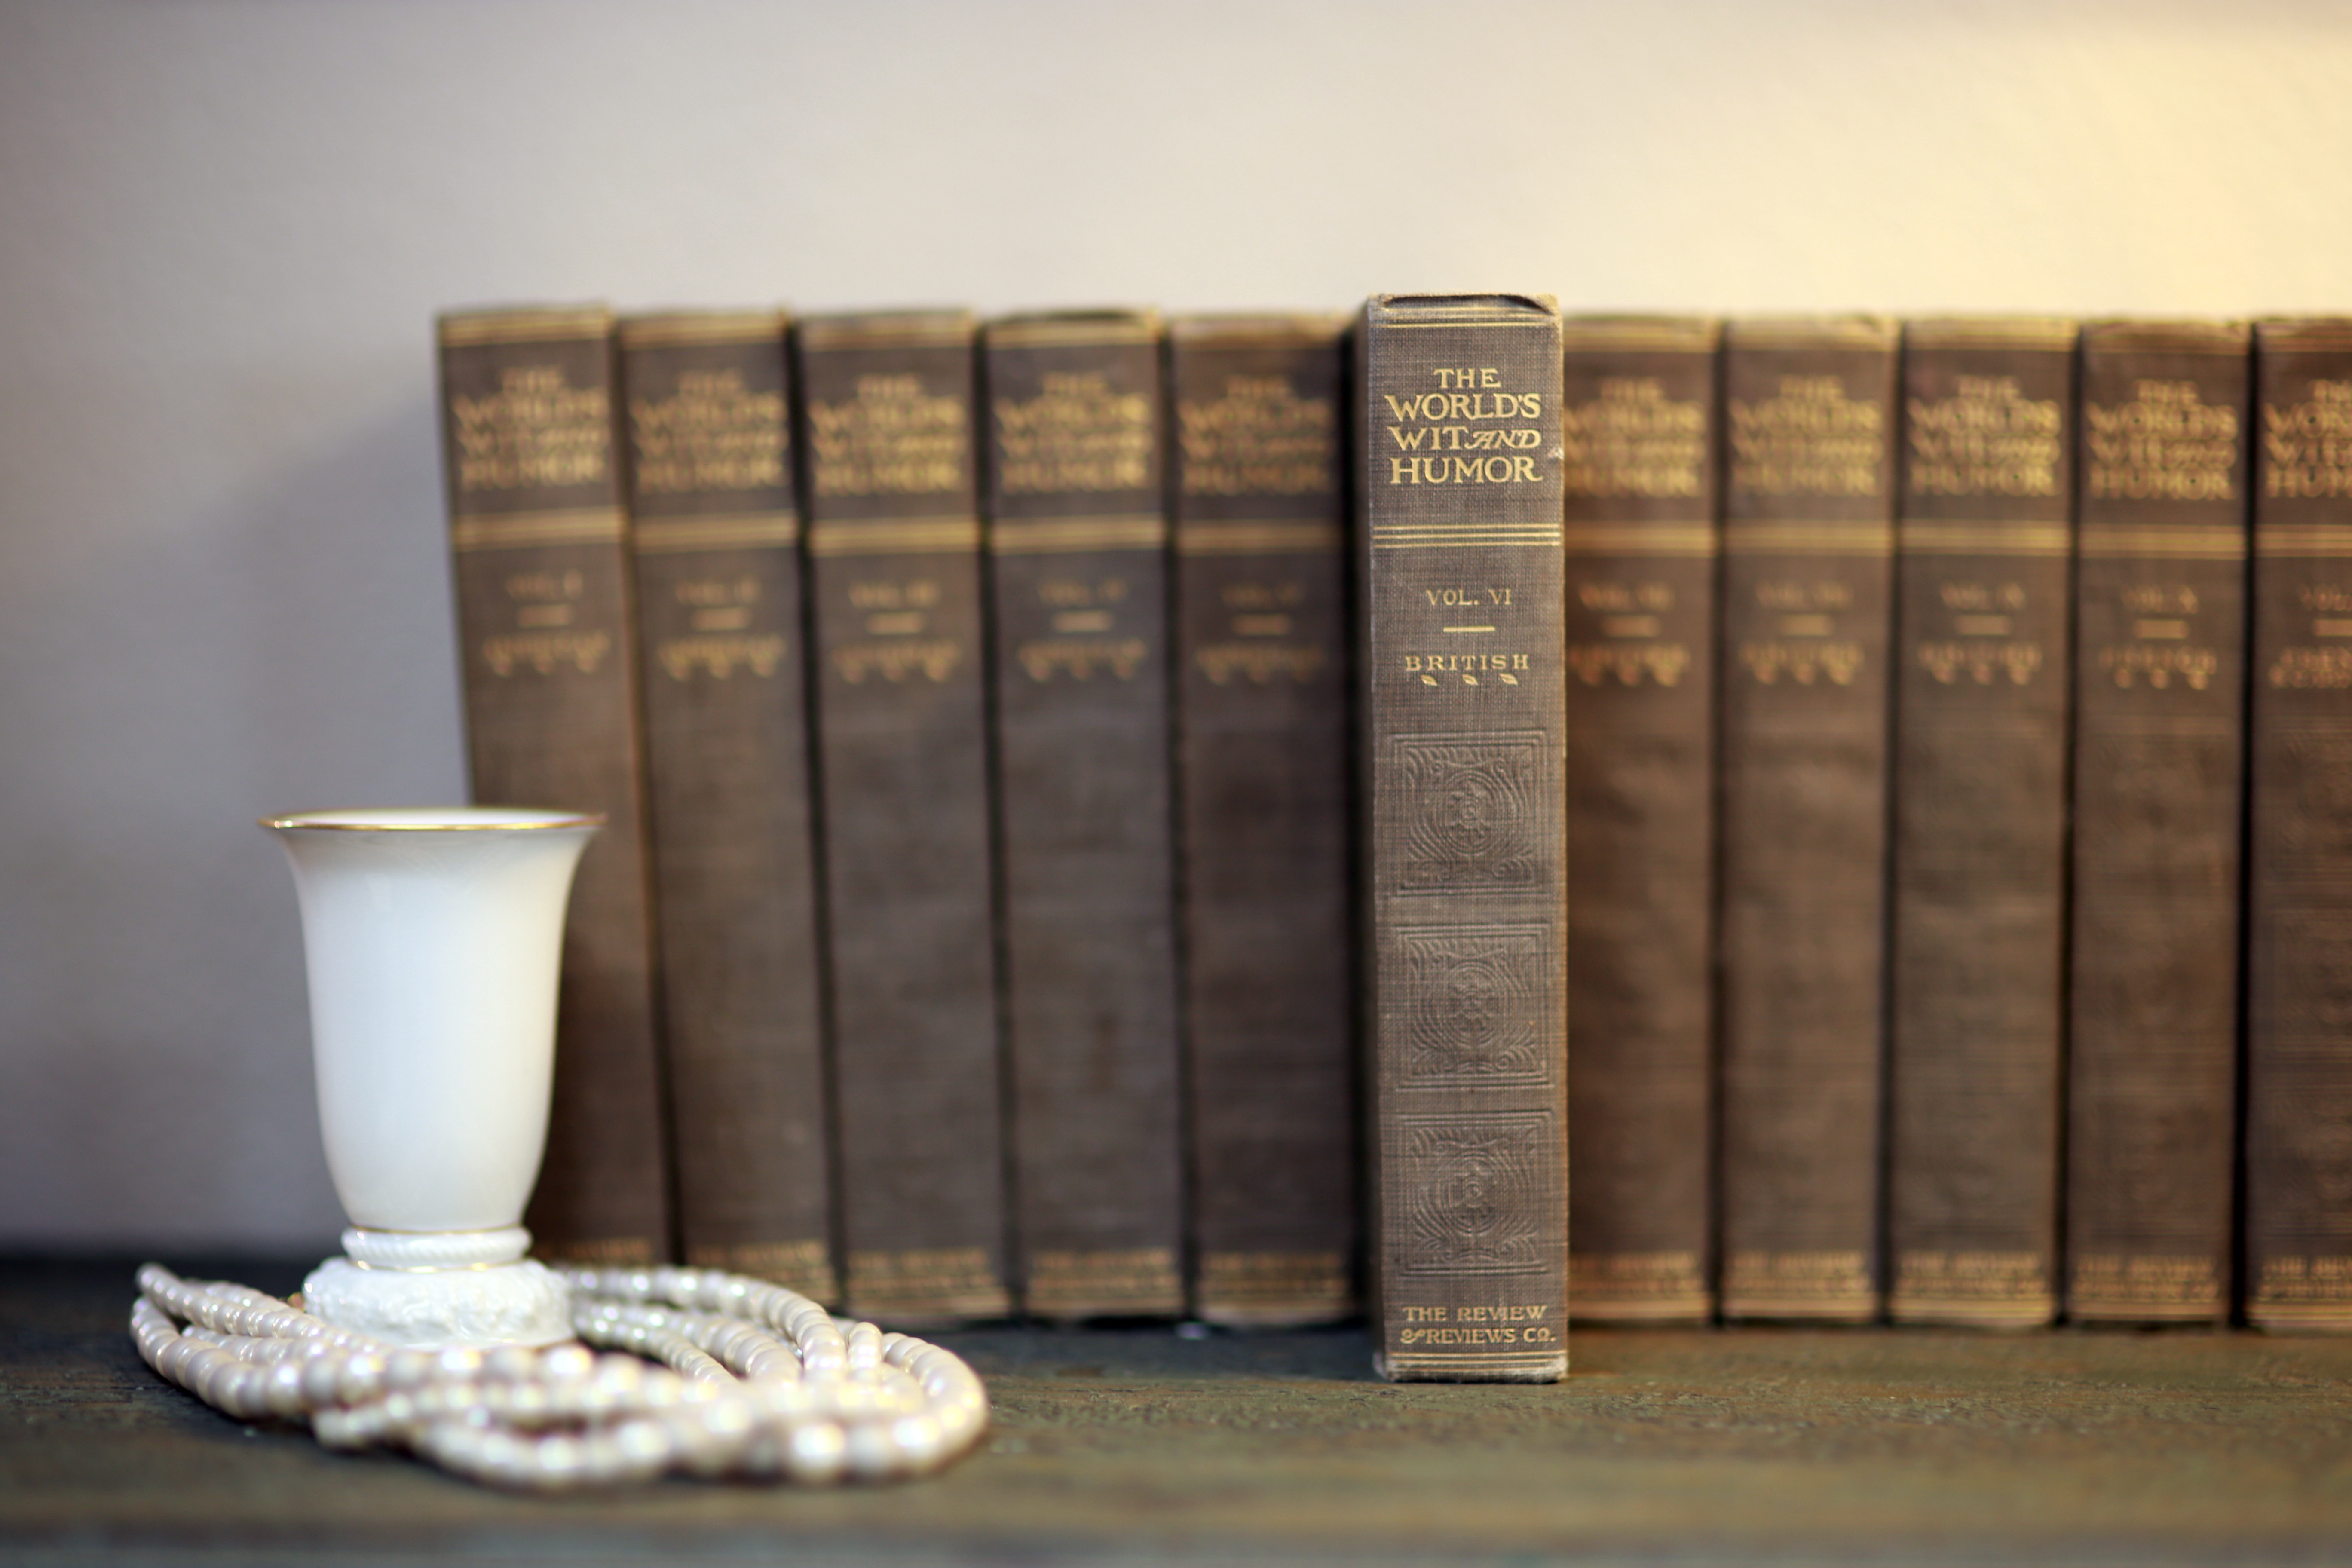
wood, shelf, furniture, art